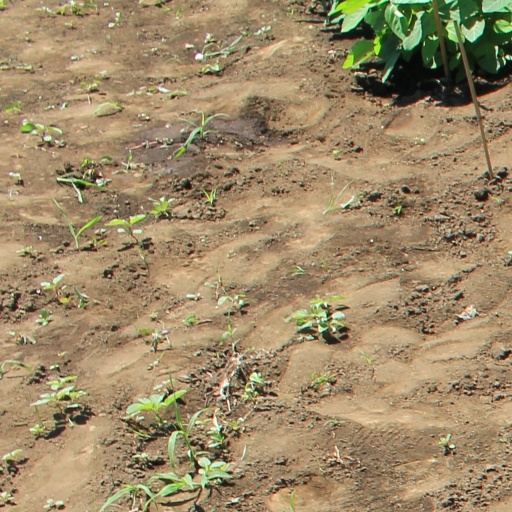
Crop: soybean